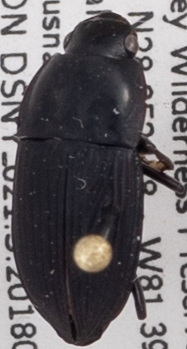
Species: Anisodactylus haplomus
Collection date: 2018-09-13
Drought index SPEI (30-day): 0.206
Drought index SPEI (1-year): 0.77
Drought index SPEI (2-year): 0.9